Gopi Shankar Madurai

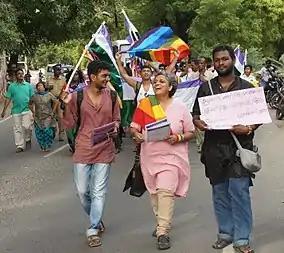
Asia's first genderqueer Pride Parade at Madurai Gopi Shankar M with Anjali Gopalan

Shankar was a speaker at WorldPride Madrid Summit 2017. Shankar shared chair with Federico Mayor Zaragoza Director-General of UNESCO, Myrna Cunningham of United Nations Permanent Forum on Indigenous Issues and Zanele Muholi (Artivist) for the historic "MADRID SUMMIT DECLARATION".